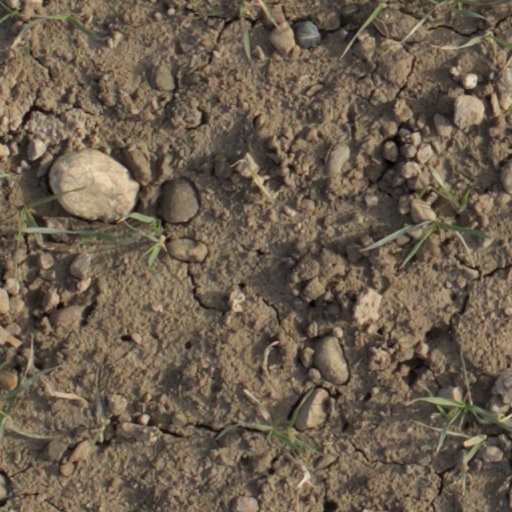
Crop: wheat